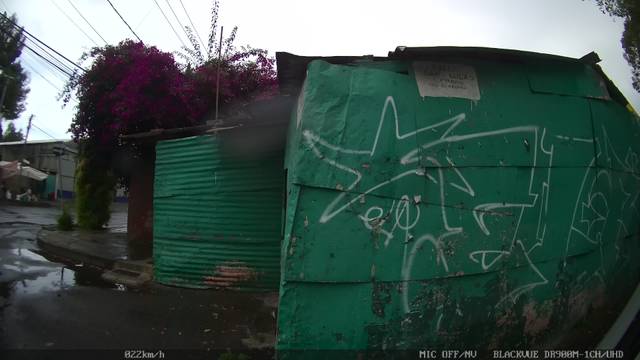
Region: Mexico
Coordinates: 19.471, -99.183